John Hodgman

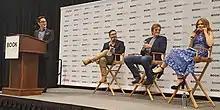
Hodgman at the BookExpo in 2017

Hodgman has a supporting role in the FX comedy "Married", which premiered in July 2014.